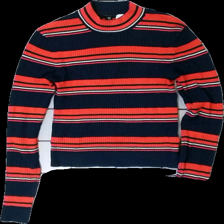
View: front
Type: Top
Category: Ladies
Brand: H&M
Brand text on label: divided
Colors: Blue, Red, White
Material: 58% acrylic 42% cotton
Pattern: Striped
Cut: Regular
Size: XS
Season: All
Damage location: bottom right
Damage 2 location: top center
Price range: <50
Recommended usage: Reuse
Description: randig långärmad tröja, lite luddig